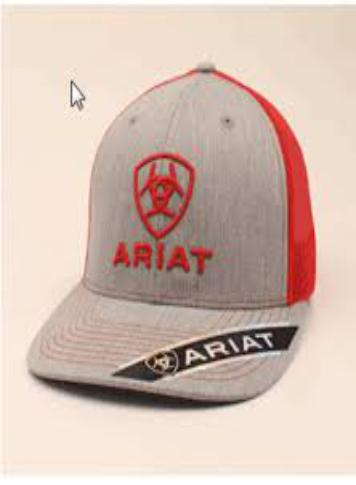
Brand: Ariat
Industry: Clothes